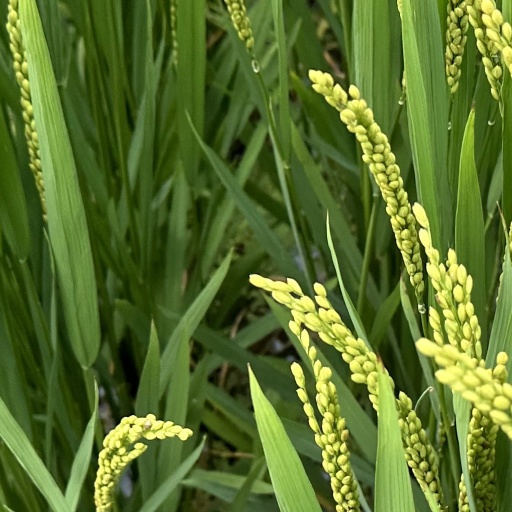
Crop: rice